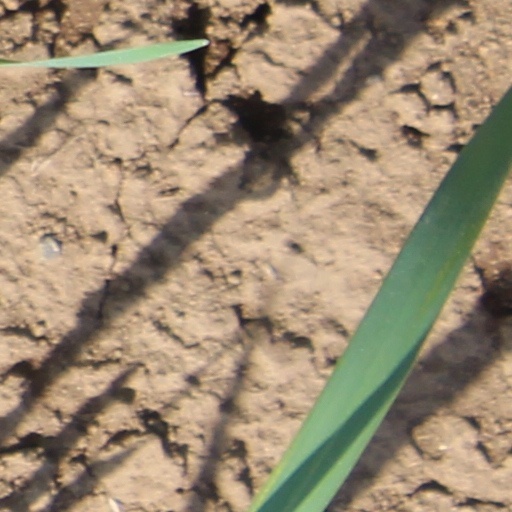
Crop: wheat